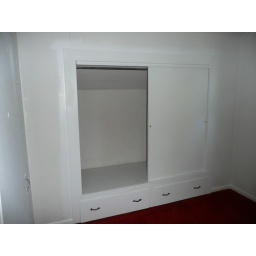
Built in master bedroom 3rd floor unit 1